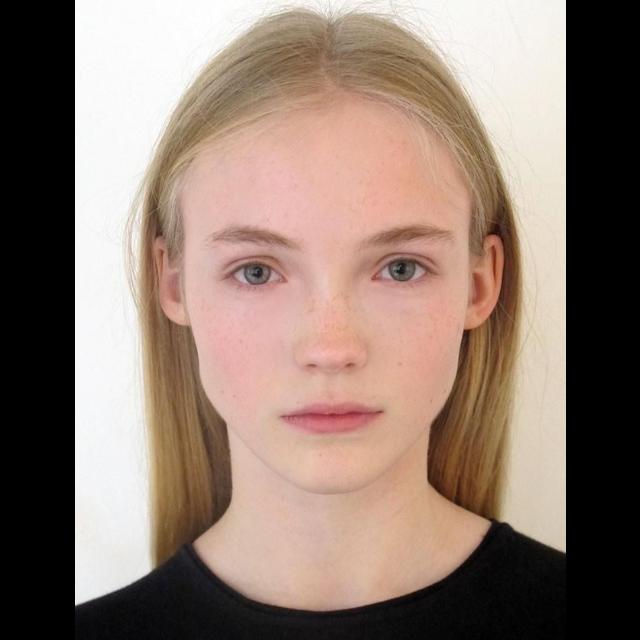
Portrait style: Real Portrait